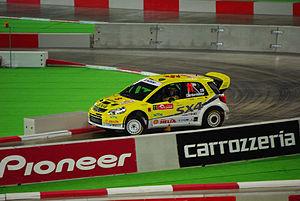
Le Suzuki World Rally Team, également connu sous le nom de Suzuki WRC Challenge était une écurie de rallye engagée en WRC. Suzuki a fait ses débuts en WRC en 2007 à l'occasion du Tour de Corse. Mais après juste une saison complète en 2008, Suzuki annonce son retrait du WRC en raison de la crise économique.